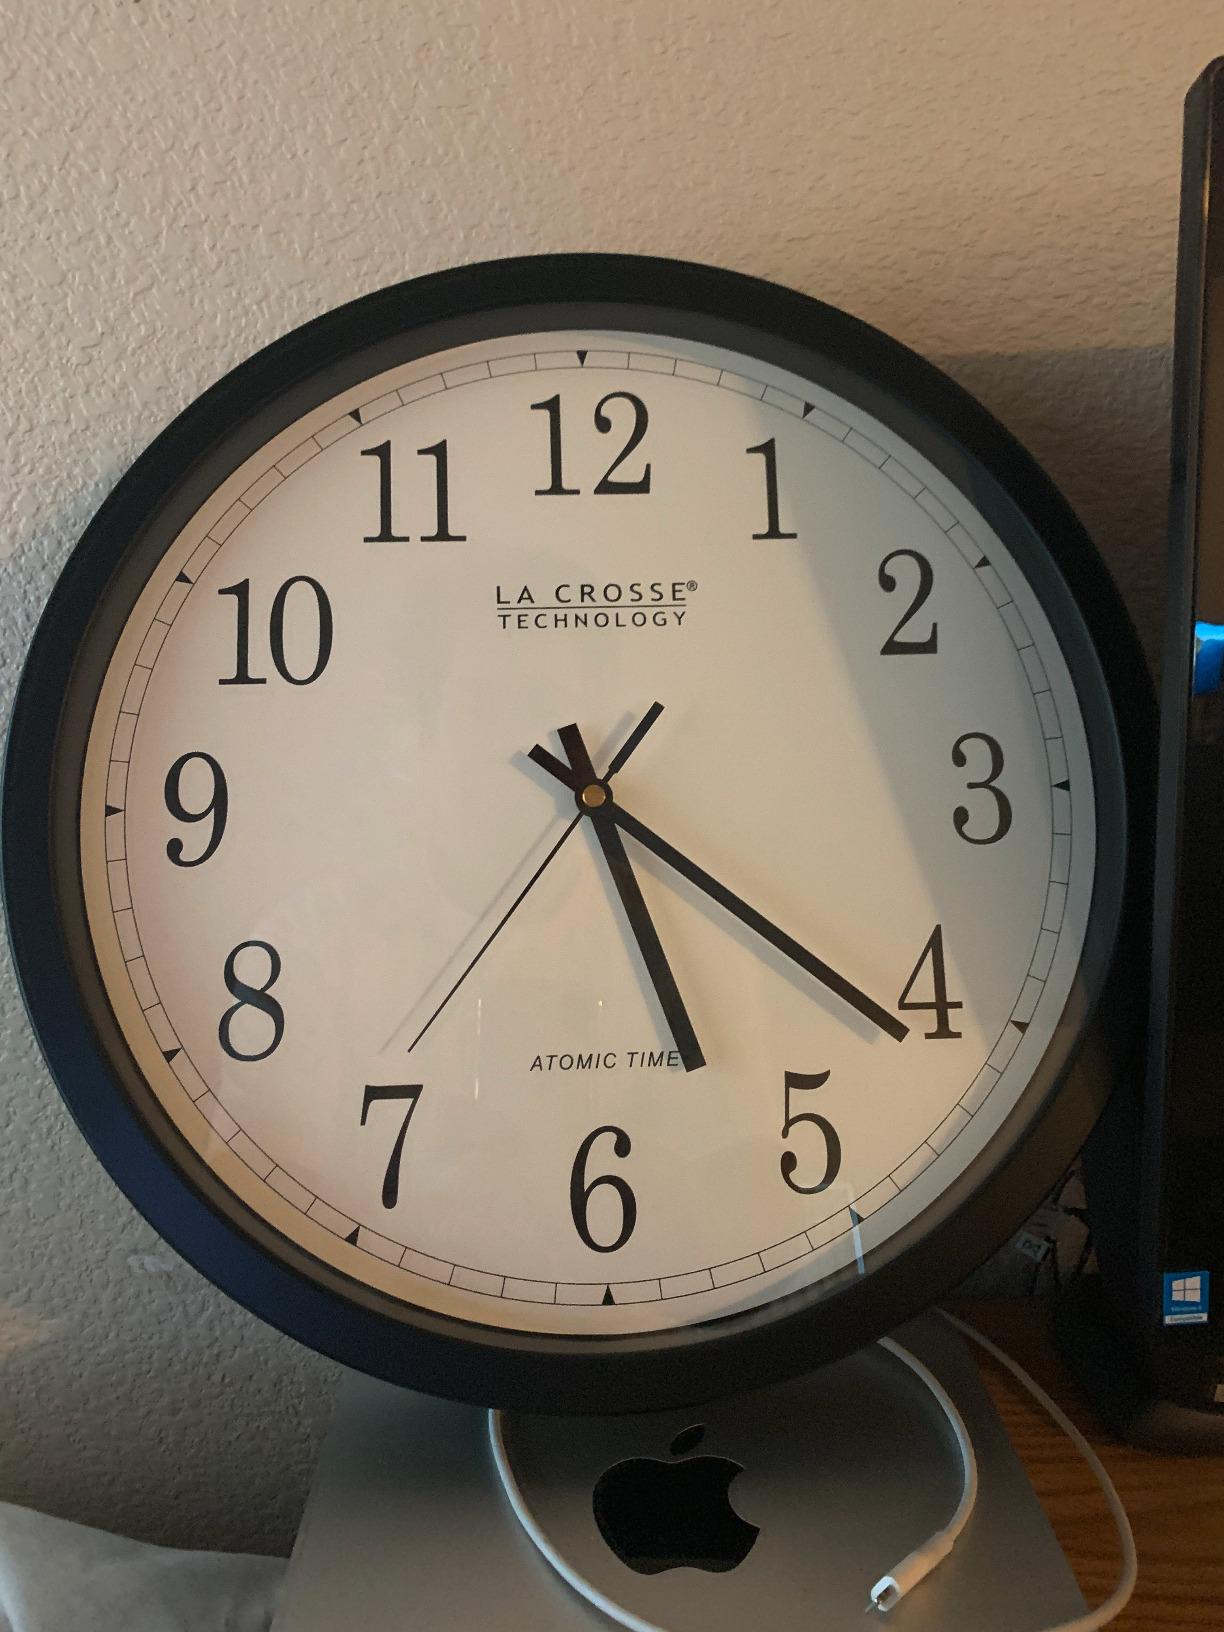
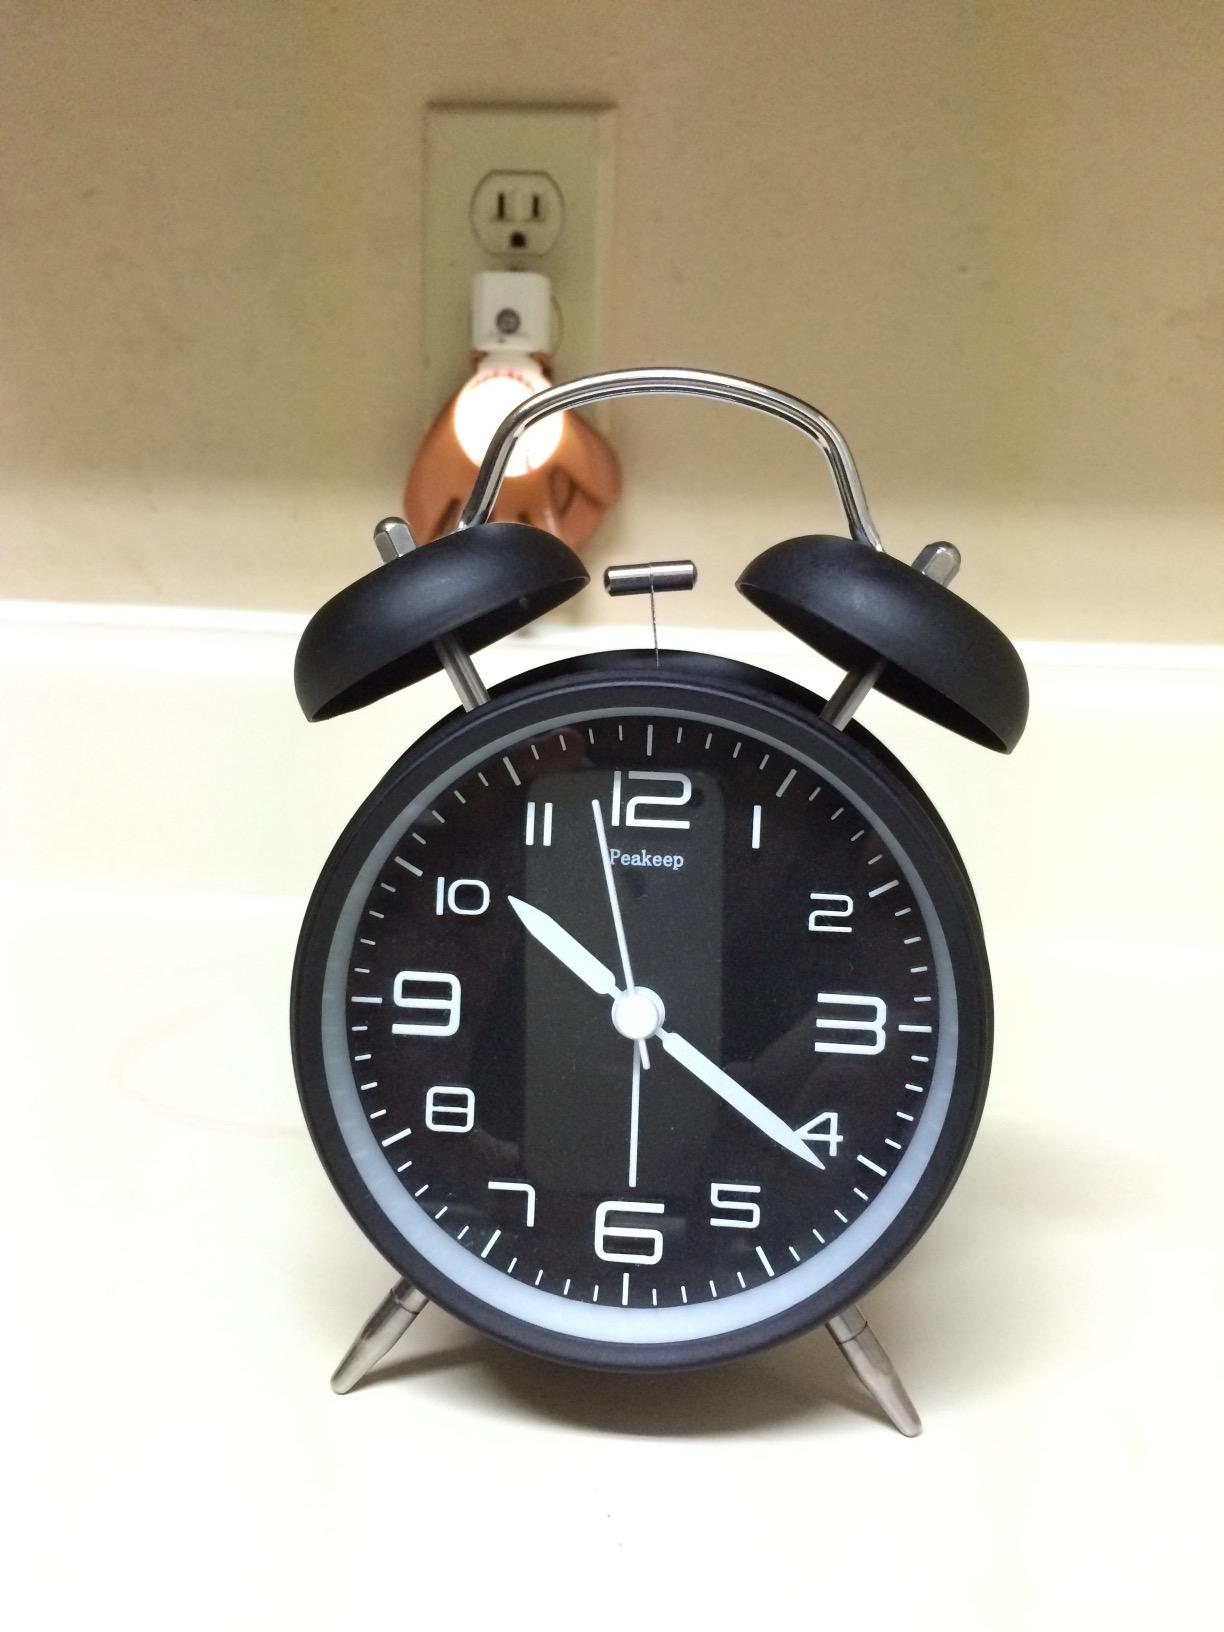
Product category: clock
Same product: no